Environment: real
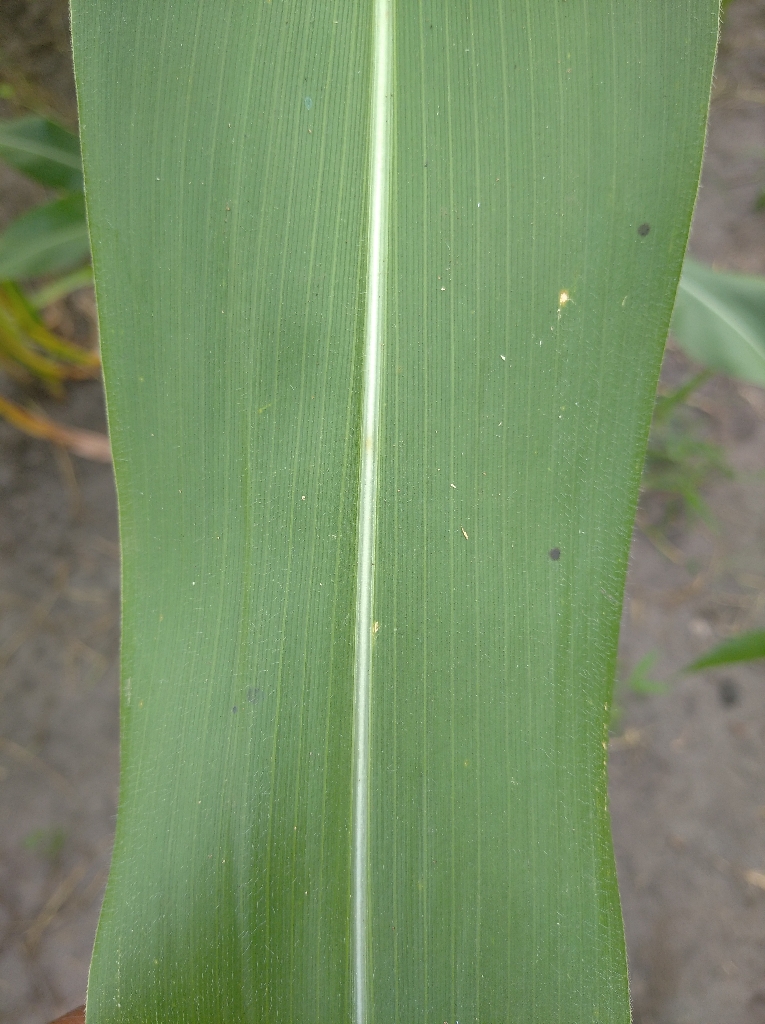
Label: healthy